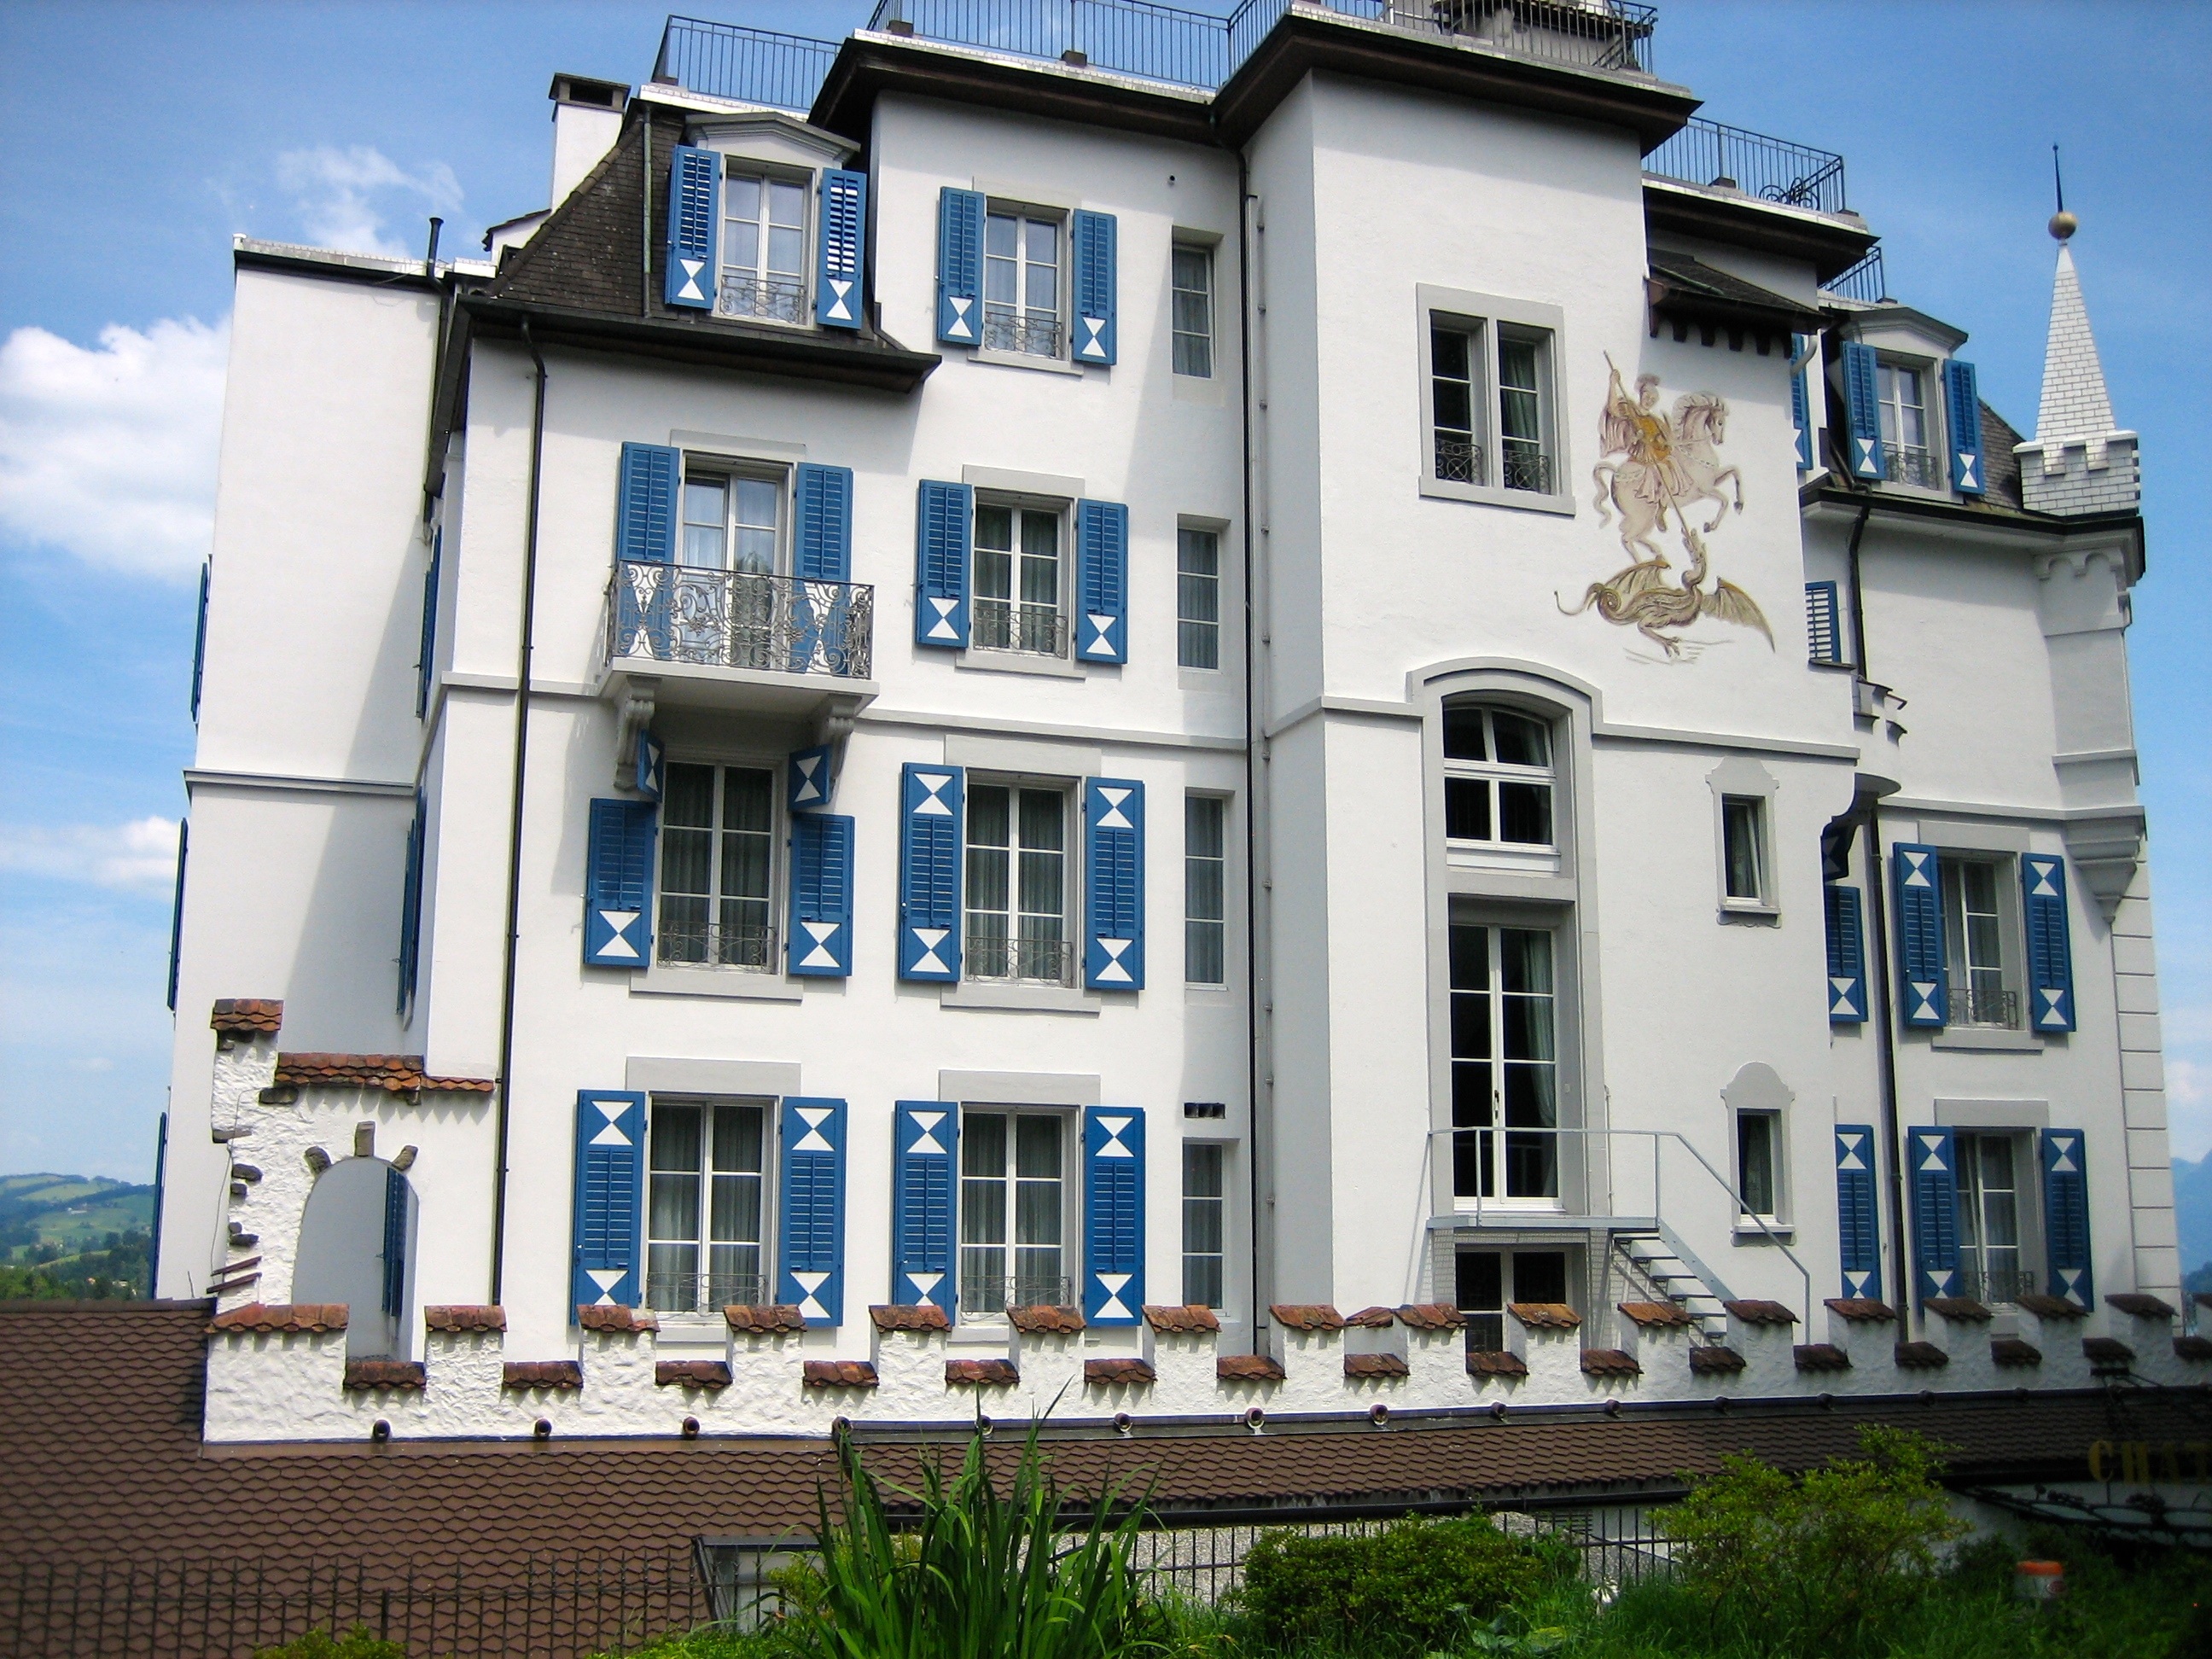
architecture, villa, mansion, house, window, building, home, cottage, castle, facade, property, apartment, tower block, lucerne, switzerland, estate, condominium, neighbourhood, real estate, lake lucerne region, residential area, chateau g tsch